Mutts (band)

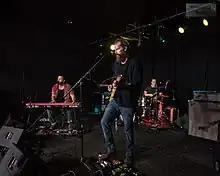

Mutts formed in 2009 with Mike Maimone and Bob Buckstaff after the two met as touring members of Company of Thieves and bonded over a love of Tom Waits. They recorded and toured with several drummers until 2011, when Chris Pagnani joined the band. The group released their first EP, "We Float", in 2010 via 8eat8 Records. Mutts released their first full-length album, "Pray For Rain", in 2011.